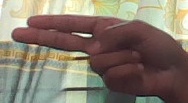
ASL sign: H